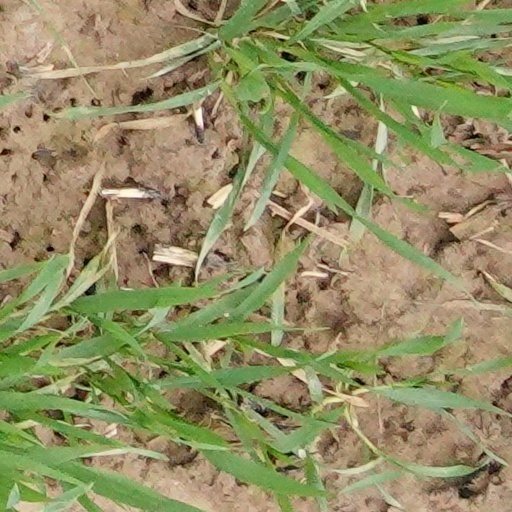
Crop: wheat